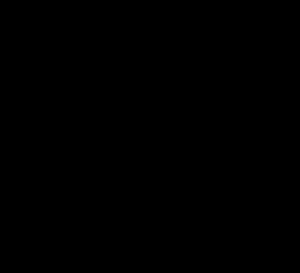
La céramique technique est une branche de la science des matériaux traitant de la science et de la technologie de matériaux minéraux non métalliques ayant des applications industrielles ou militaires. Elle se distingue radicalement des créations artisanales ou artistiques ainsi que des porcelaines à usage domestique. Cette discipline traite notamment de la recherche et du développement de céramiques présentant les propriétés physiques particulières, ce qui recouvre la purification de la matière première, l'étude et la production des composés chimiques nécessaires à la production du matériau fini, leur formation dans les constituants, et l'étude de leur structure, de leur composition et de leurs propriétés physiques et chimiques. Ces matériaux sont par exemple des oxydes, comme l'alumine Al₂O₃ et le dioxyde de zirconium ZrO₂, des non-oxydes, qui sont souvent des céramiques ultraréfractaires, ou encore des céramiques composites, qui sont des combinaisons des deux précédents.